Vice presidential candidacy of Sarah Palin

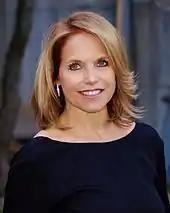
Katie Couric conducted a multiple-part interview with Sarah Palin in September 2008.

After McCain announced Palin as his running mate, "Newsweek" and "Time" put Palin on their magazine covers, as some of the media alleged that McCain's campaign was restricting press access to Palin by allowing only three one-on-one interviews and no press conferences with her. Among the reasons that the news organizations criticized the restrictions was Palin's first major interview, with Charles Gibson of ABC News, met with mixed reviews. Her interview five days later with Fox News's Sean Hannity focuses on many of the same questions from Gibson's interview. However, Palin's performance in her third interview, with Katie Couric of CBS News, was widely criticized, prompting a decline in her poll numbers, concern among Republicans that she was becoming a political liability, and calls from some conservative commentators for Palin to resign from the presidential ticket. Other conservatives remain ardent in their support for Palin, accusing the columnists of elitism. Following this interview, some Republicans, including Mitt Romney and Bill Kristol, questioned the McCain campaign's strategy of sheltering Palin from unscripted encounters with the press.